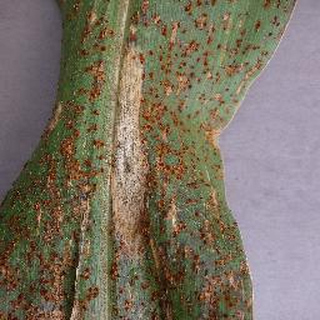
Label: corn_northern_leaf_blight